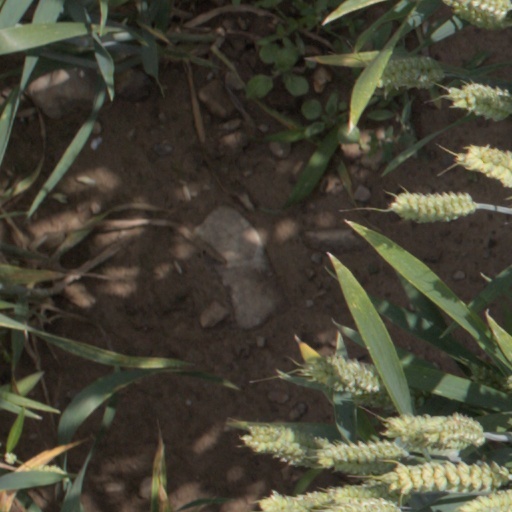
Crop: wheat